Arthur Van Haren Jr.

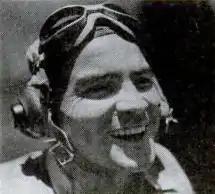

Arthur Van Haren Jr. (April 9, 1920 – August 11, 1992) was a World War II fighter pilot who is considered the top fighter ace of World War II from Arizona. He may be one of very few highly decorated Hispanic fighter-pilot aces in the history of aerial warfare.